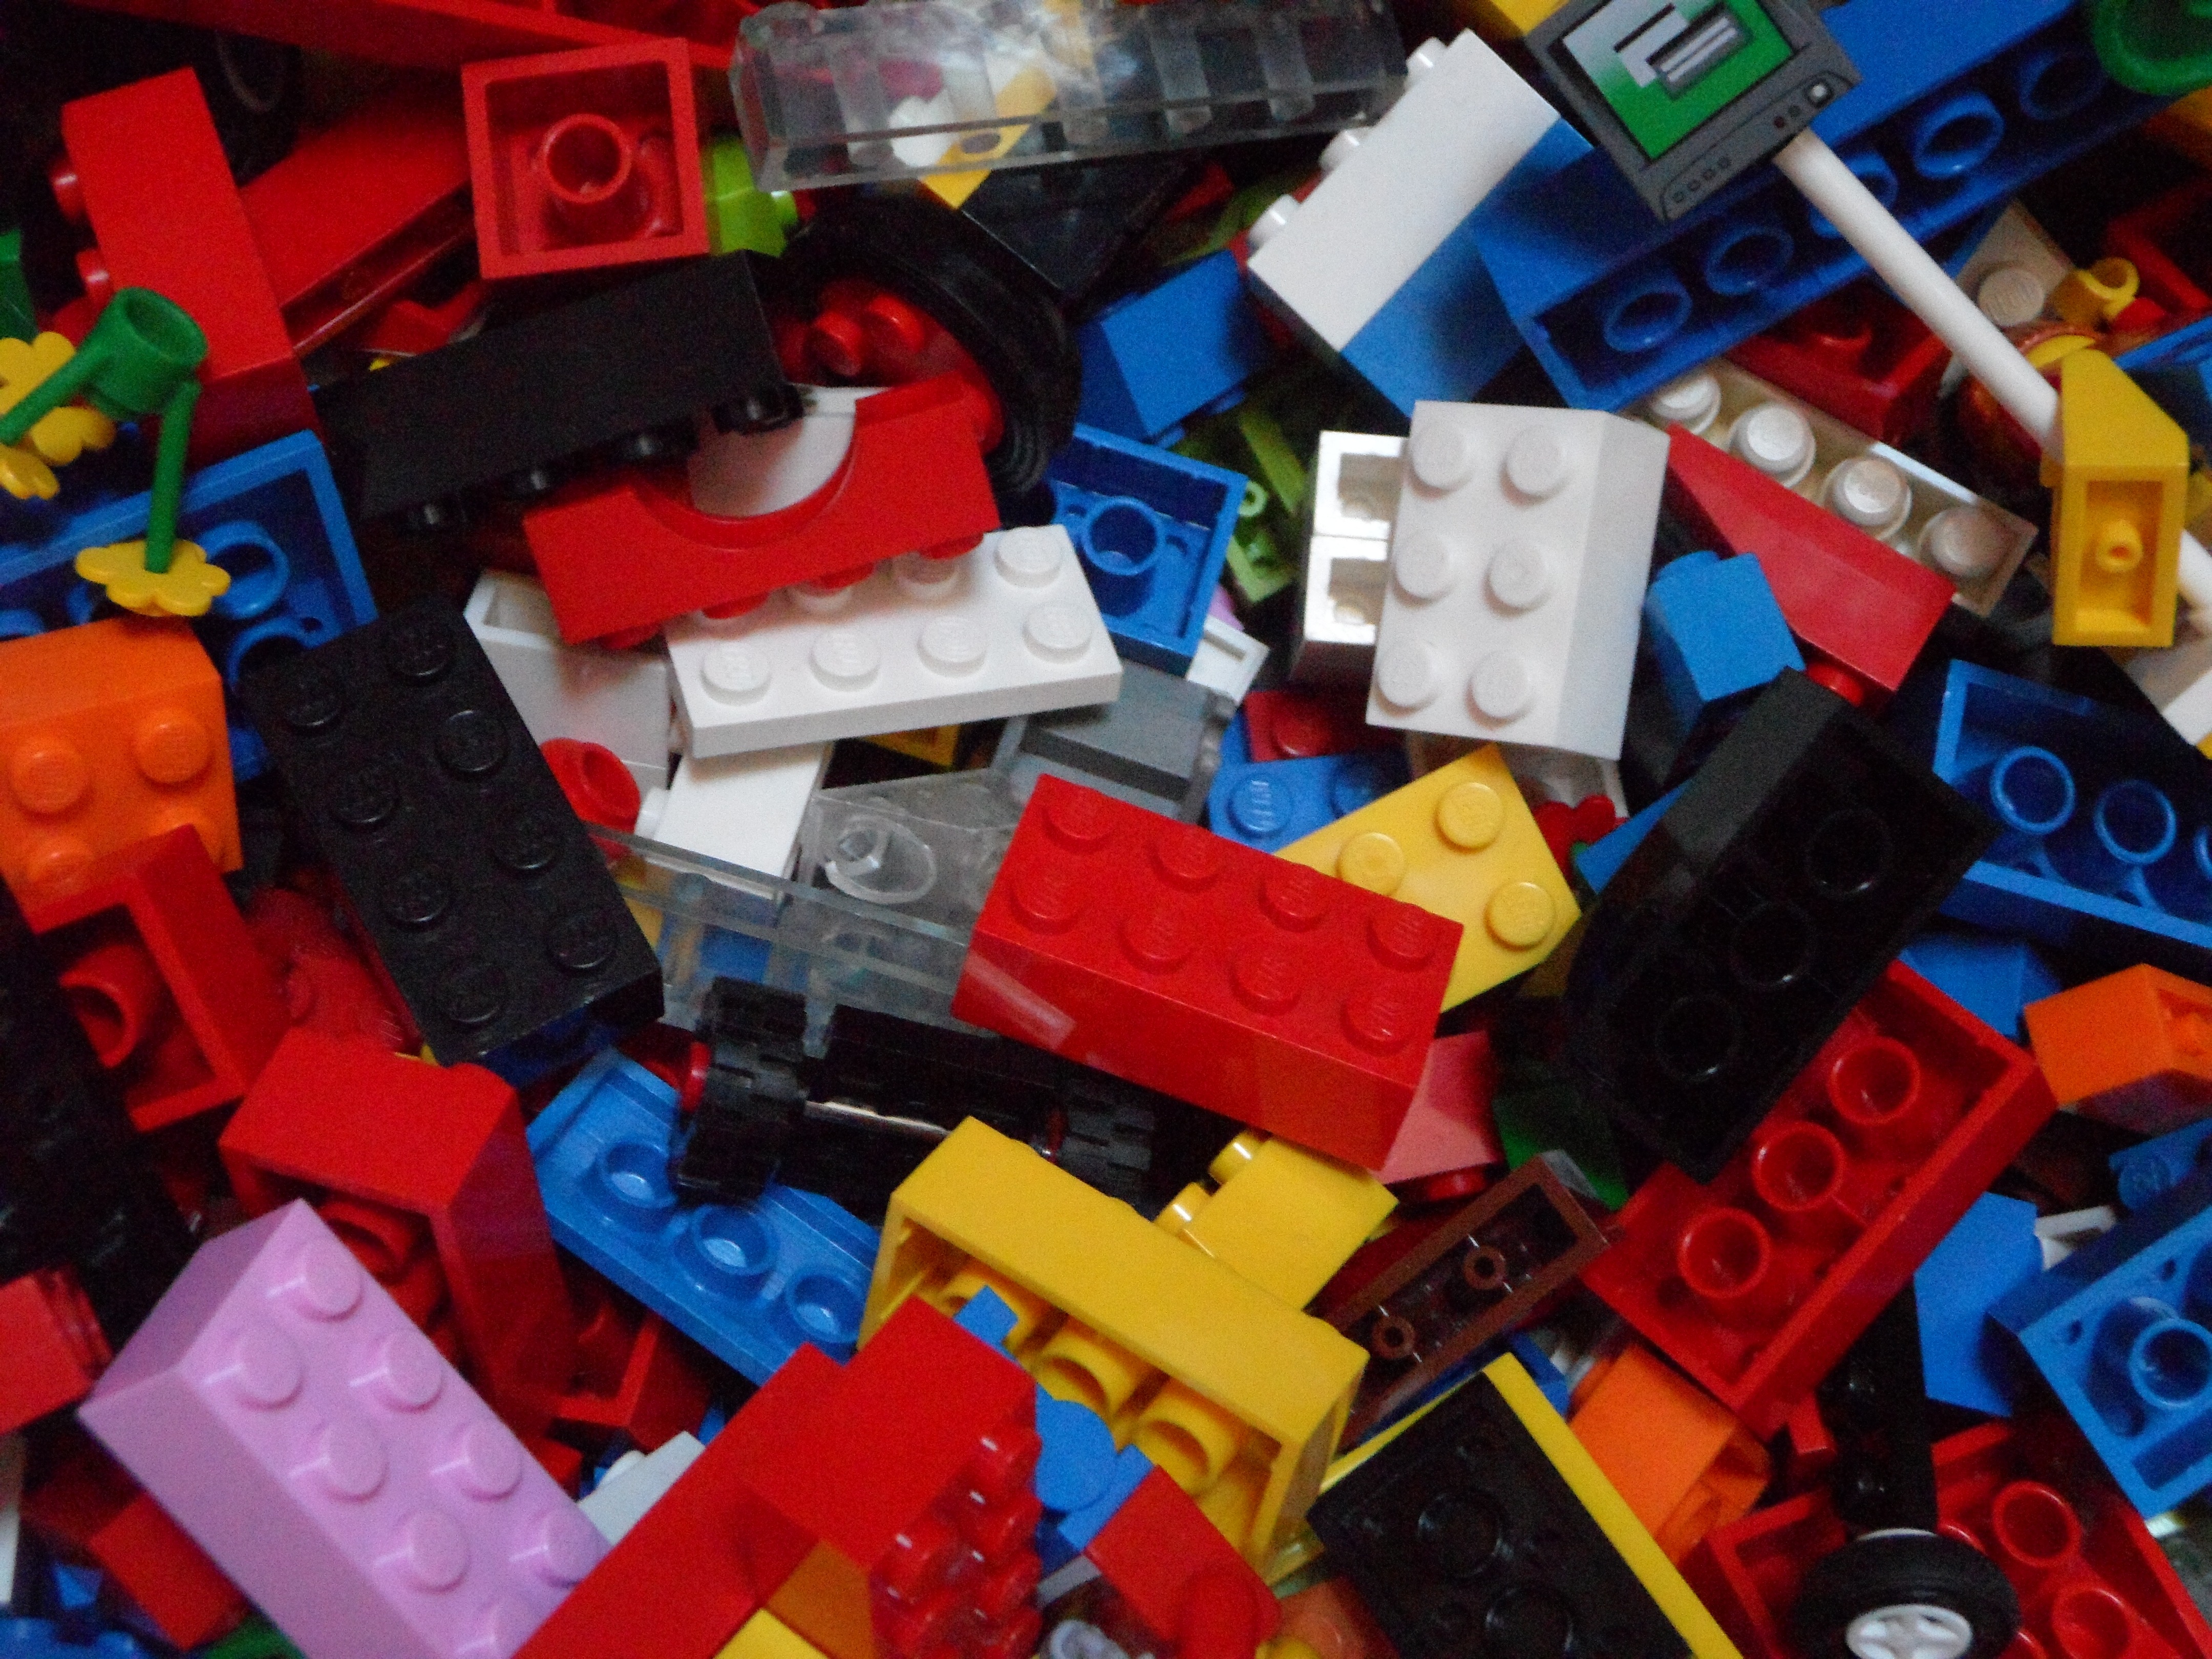
play, construction, child, toy, children, toys, lego, kindergarten, build, chaos, clutter, mess, assemble, quantitative, building blocks, construction toys, lego stones